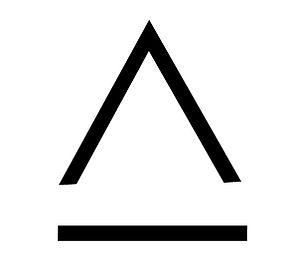
Saint Asonia est un supergroupe de rock, composé de l'ex-chanteur et guitariste de Three Days Grace, Adam Gontier, du guitariste Mike Mushok, du bassiste Corey Lowery et de l'ancien batteur de Finger Eleven, Rich Beddoe.